Five Moons

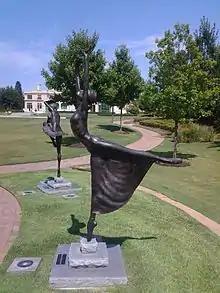
Two of the Five Moons sculptures at the Tulsa Historical Society. From left to right: Marjorie Tallchief, Rosella Hightower.

The ballerinas profound significance inspired other forms of art. A ballet entitled "The Four Moons" was created for the Oklahoma Indian Ballerina Festival in 1967. The ballet, set to music by the Oklahoma native Louis Ballard, a Quapaw-Cherokee composer, consists of four solos that evoke each dancer's tribal heritage. The Osage solo is dedicated to both Tallchief sisters, thus explaining "The Four Moons" title, as opposed to five.